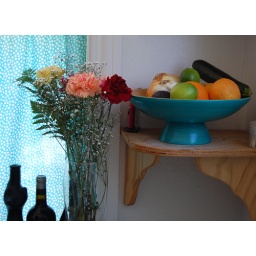
produce bowl &amp;amp; multicolored carnations. also the ugliest corner shelf ever. methinks some painting is in order.